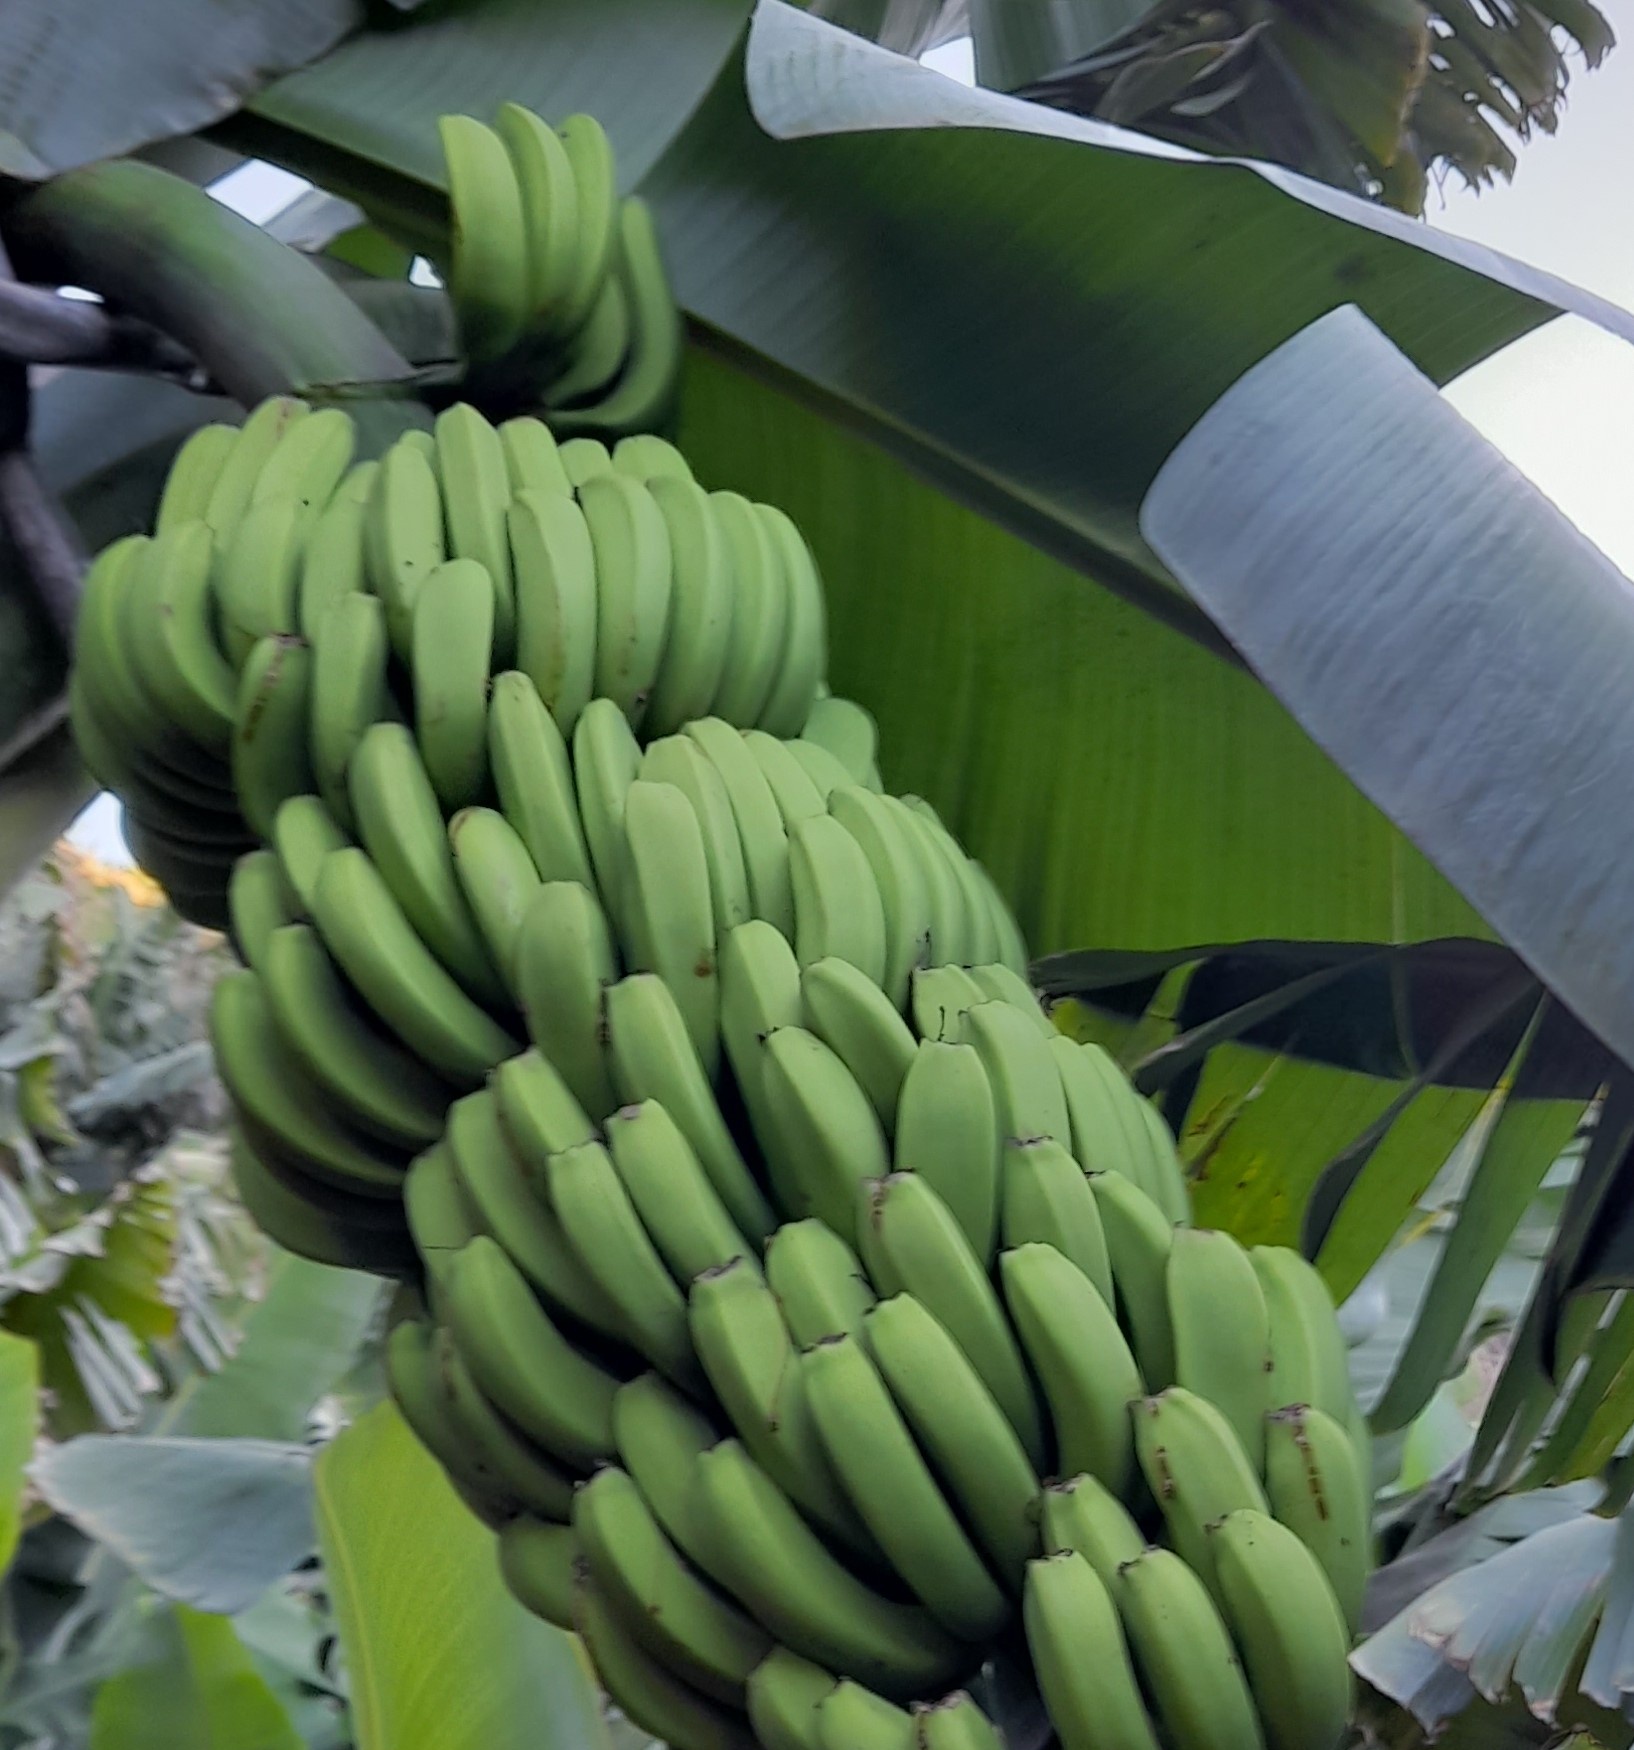
Label: Keep